Andrew Jackson and the slave trade in the United States

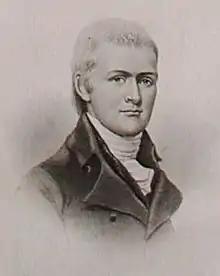
Silas Dinsmoor was a slave owner. He is also remembered as a man of courage and character, especially in his dealings with the Choctaw. (Photo: Dinsmore Homestead)

As of 1800, the total estimated population of the Natchez District was a little under 4,700 people, about evenly split between free and enslaved people. Meanwhile, Indians in the lower Mississippi found that their alliances with Britain and Spain had collapsed as a consequence of the Revolutionary War and they could no longer effectively inhibit the growth of the plantation regime. Interested governments did not attempt to enumerate Indigenous people in the vicinity of Natchez, but there were likely 30,000 to 40,000 Native Americans resident in the unceded lands between the river and the Georgia frontier. In 1802, Thomas Jefferson wrote Robert R. Livingston that the preeminent geopolitical enemy of the United States was whichever power was the possessor of New Orleans "through which the produce of three eighths of our territory must pass to market, and from fertility it will ere long yield more than half of our whole produce and contain more than half our inhabitants." The following year, France sold the Louisiana territory to the United States. A few months later Jefferson replied to a letter from Jackson and mentioned the new territorial expansion, describing it as a "noble prospect of provision for [the] ages" that would be of "immense importance to our future tranquility", in that it would serve as a defensive buffer zone between the population centers of the American eastern seaboard and potentially hostile colonial powers, keeping them "to a distance from which they can no longer produce disturbance between the Indians & us." Jefferson also proposed the idea that would eventually come to pass as the dispossession and expulsion of the southeastern tribes to the shortgrass prairies further west, "which perhaps they will be willing to exchange with us." In Jefferson's romantic vision of the Louisiana Purchase, "the world will here see such an extent of country under a free and moderate government as it has never yet seen." As Jackson himself argued a decade later, if the mouth of the Mississippi were closed to Americans "all the fruits of his industry rots upon his landopen, and he carries on a trade with all the nations of the earth. To the people of Western Country is then peculiarly committed by nature herself the defense of the lower Mississippi and the city of New Orleans." Louisiana became the 18th U.S. state on April 30, 1812. Mississippi was admitted to the Union as the 20th state on December 10, 1817.